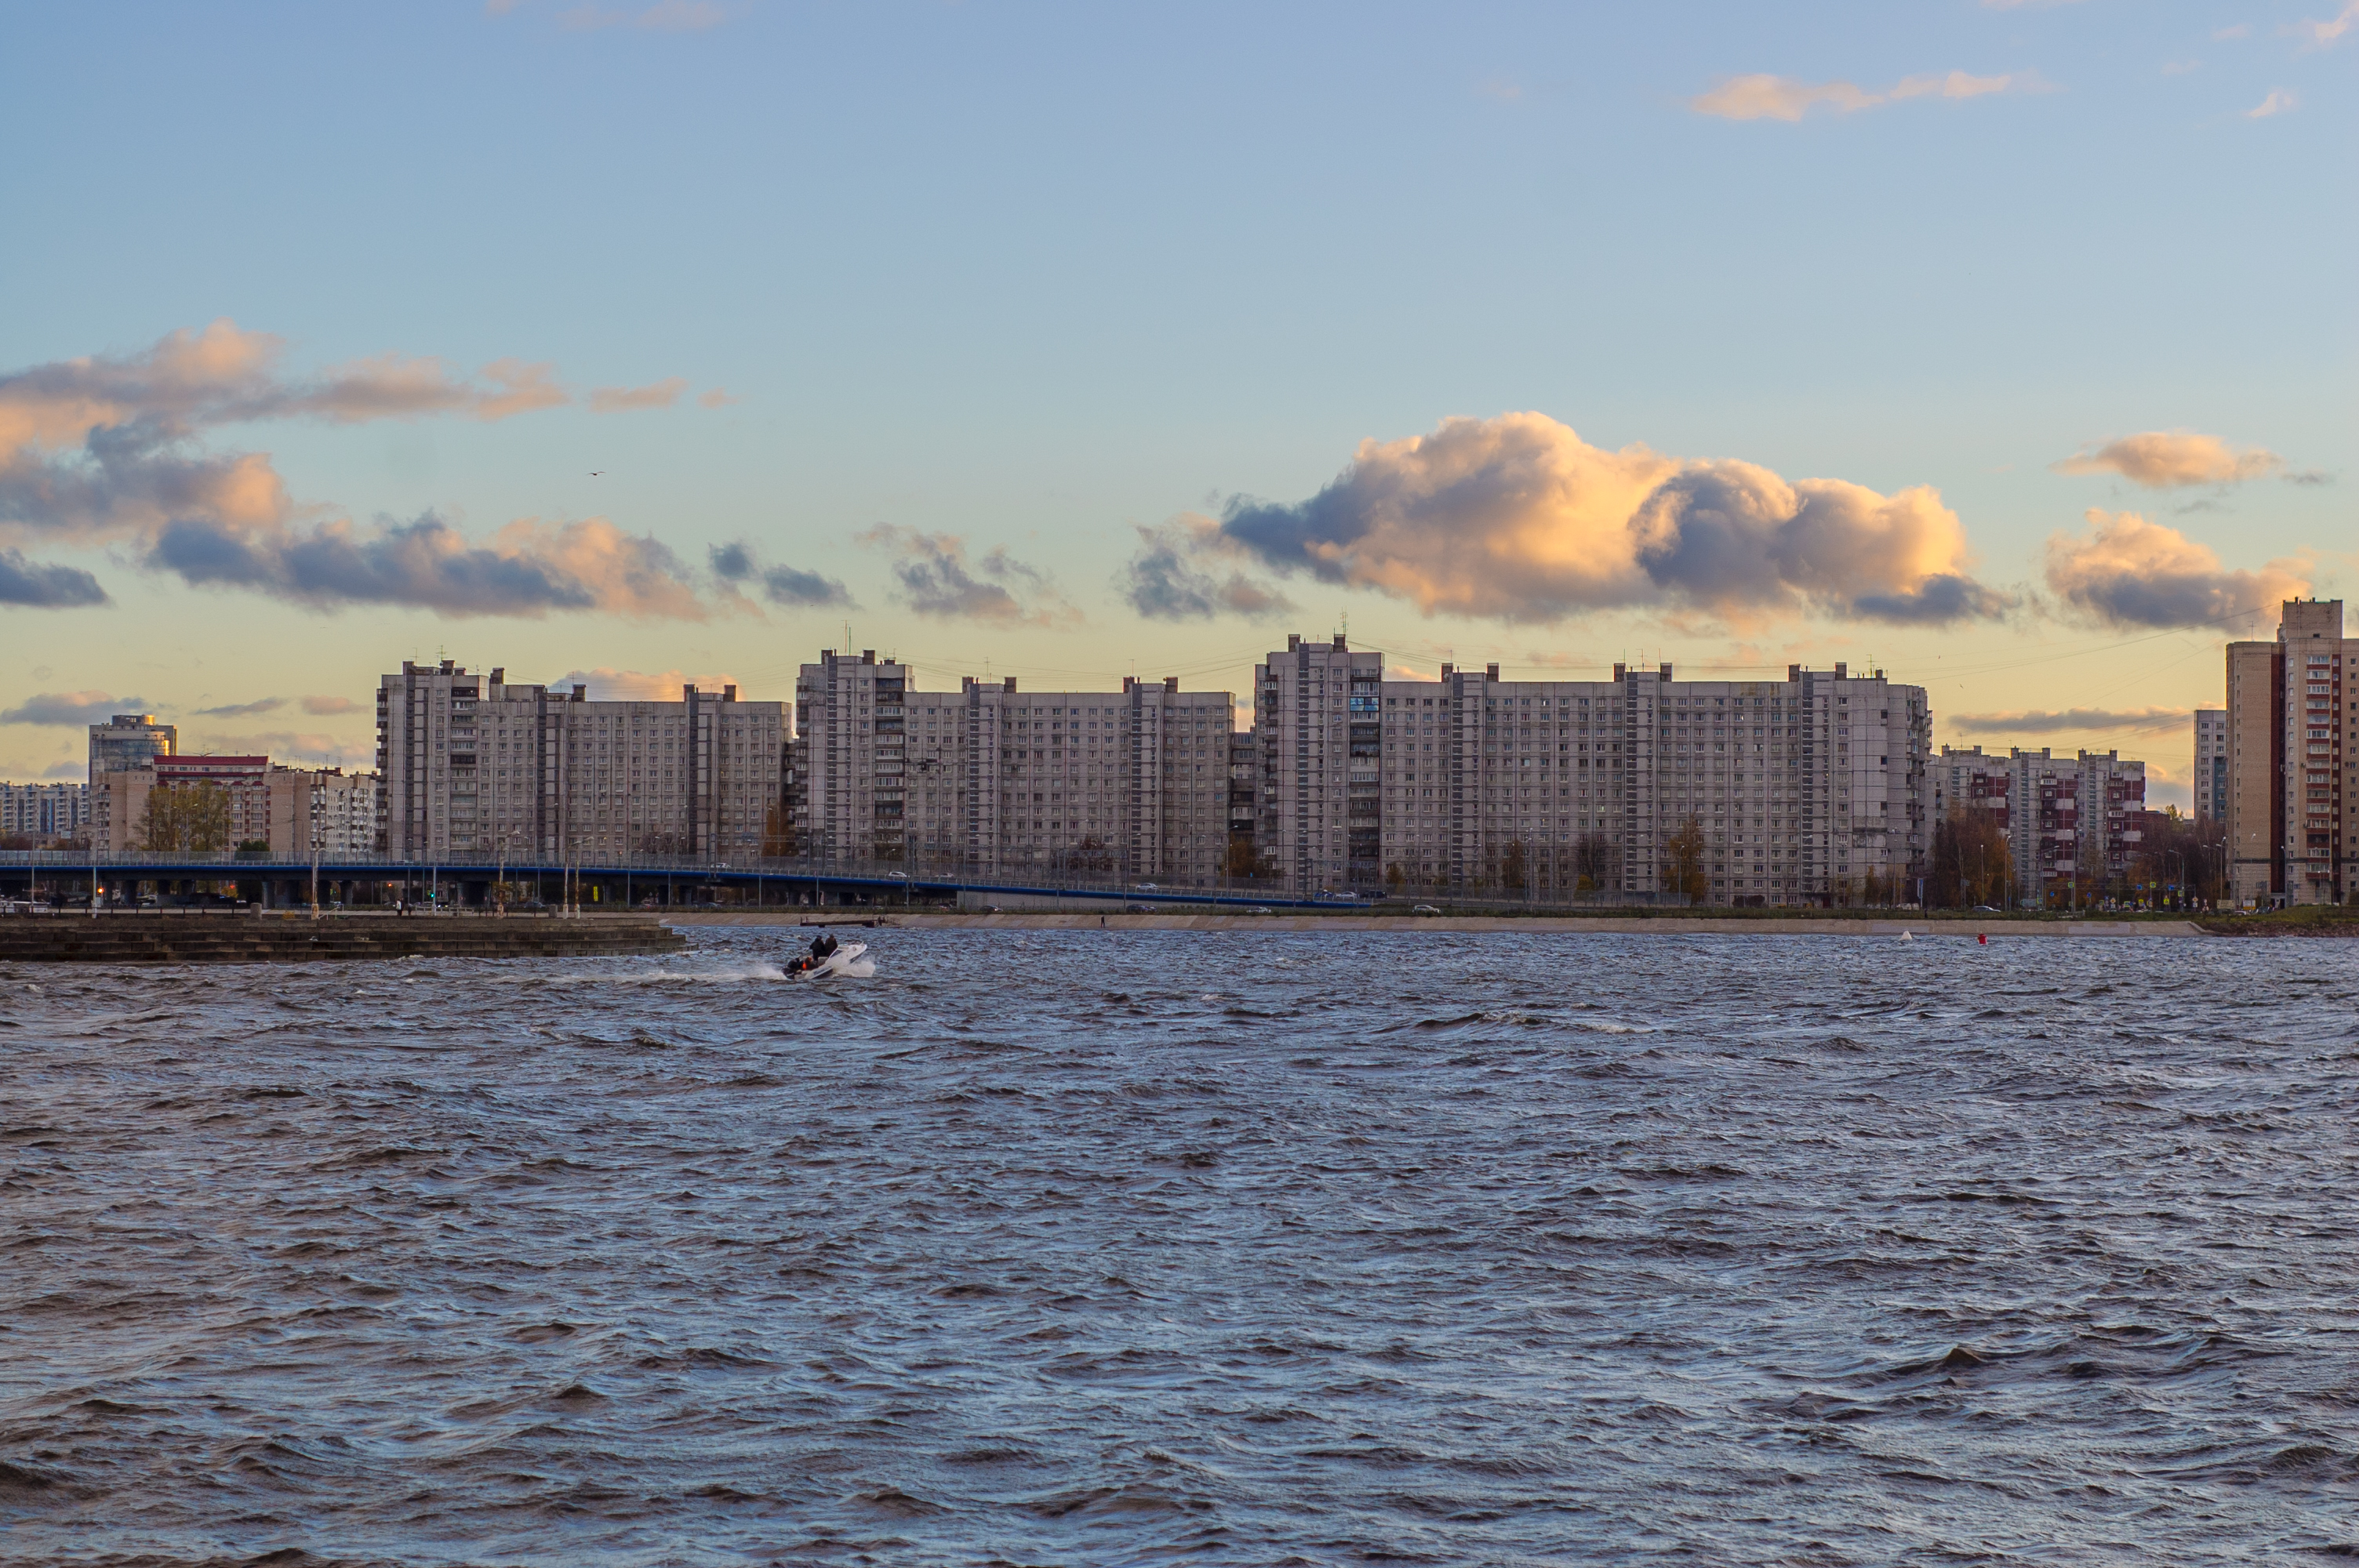
images, water, cloud, sky, water resources, building, lake, coastal and oceanic landforms, tower block, bank, dusk, condominium, waterway, wind wave, horizon, cumulus, city, skyscraper, calm, cityscape, metropolis, shore, afterglow, sunset, sunrise, channel, ocean, winter, tower, reservoir, coast, evening, sound, wave, reflection, wind, seabird, beach, bay, water transportation, tourism, landscape, downtown, sea, skyline, vacation, dawn, inlet, tide, mixed use, harbor, panorama, river, bridge